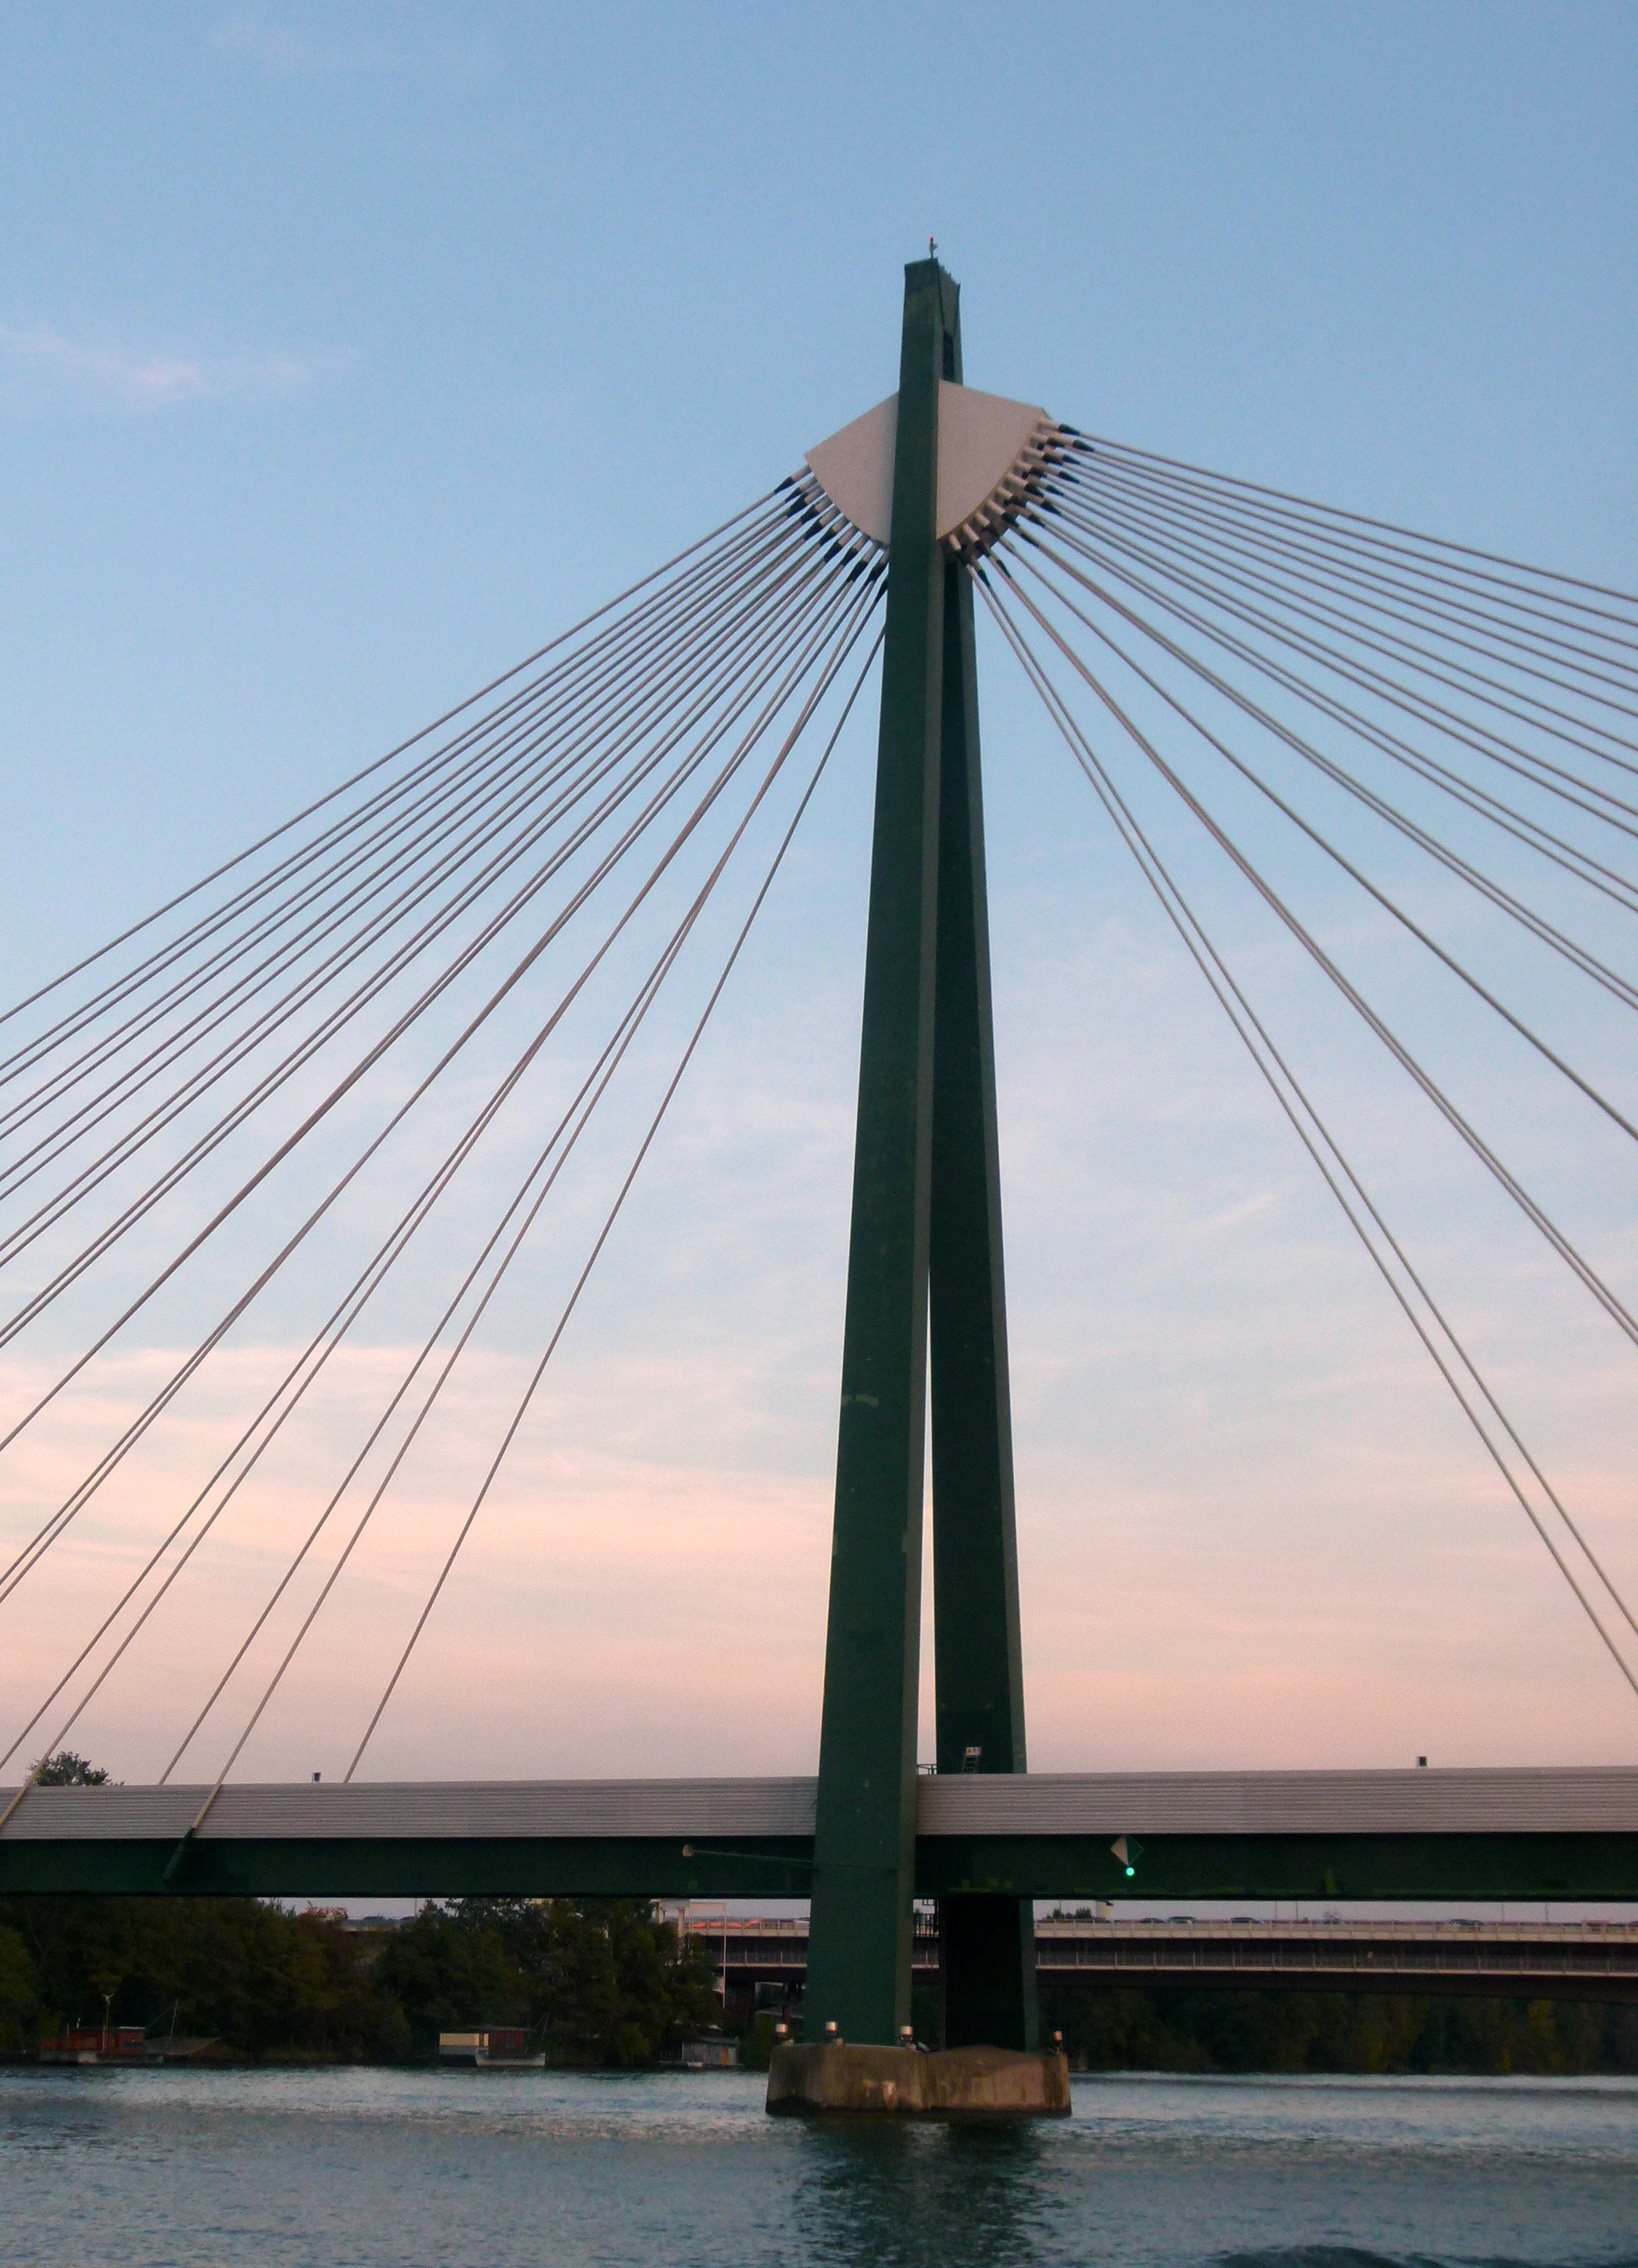
bridge, suspension bridge, line, mast, danube, vienna, cable stayed bridge, danube bridge, nonbuilding structure